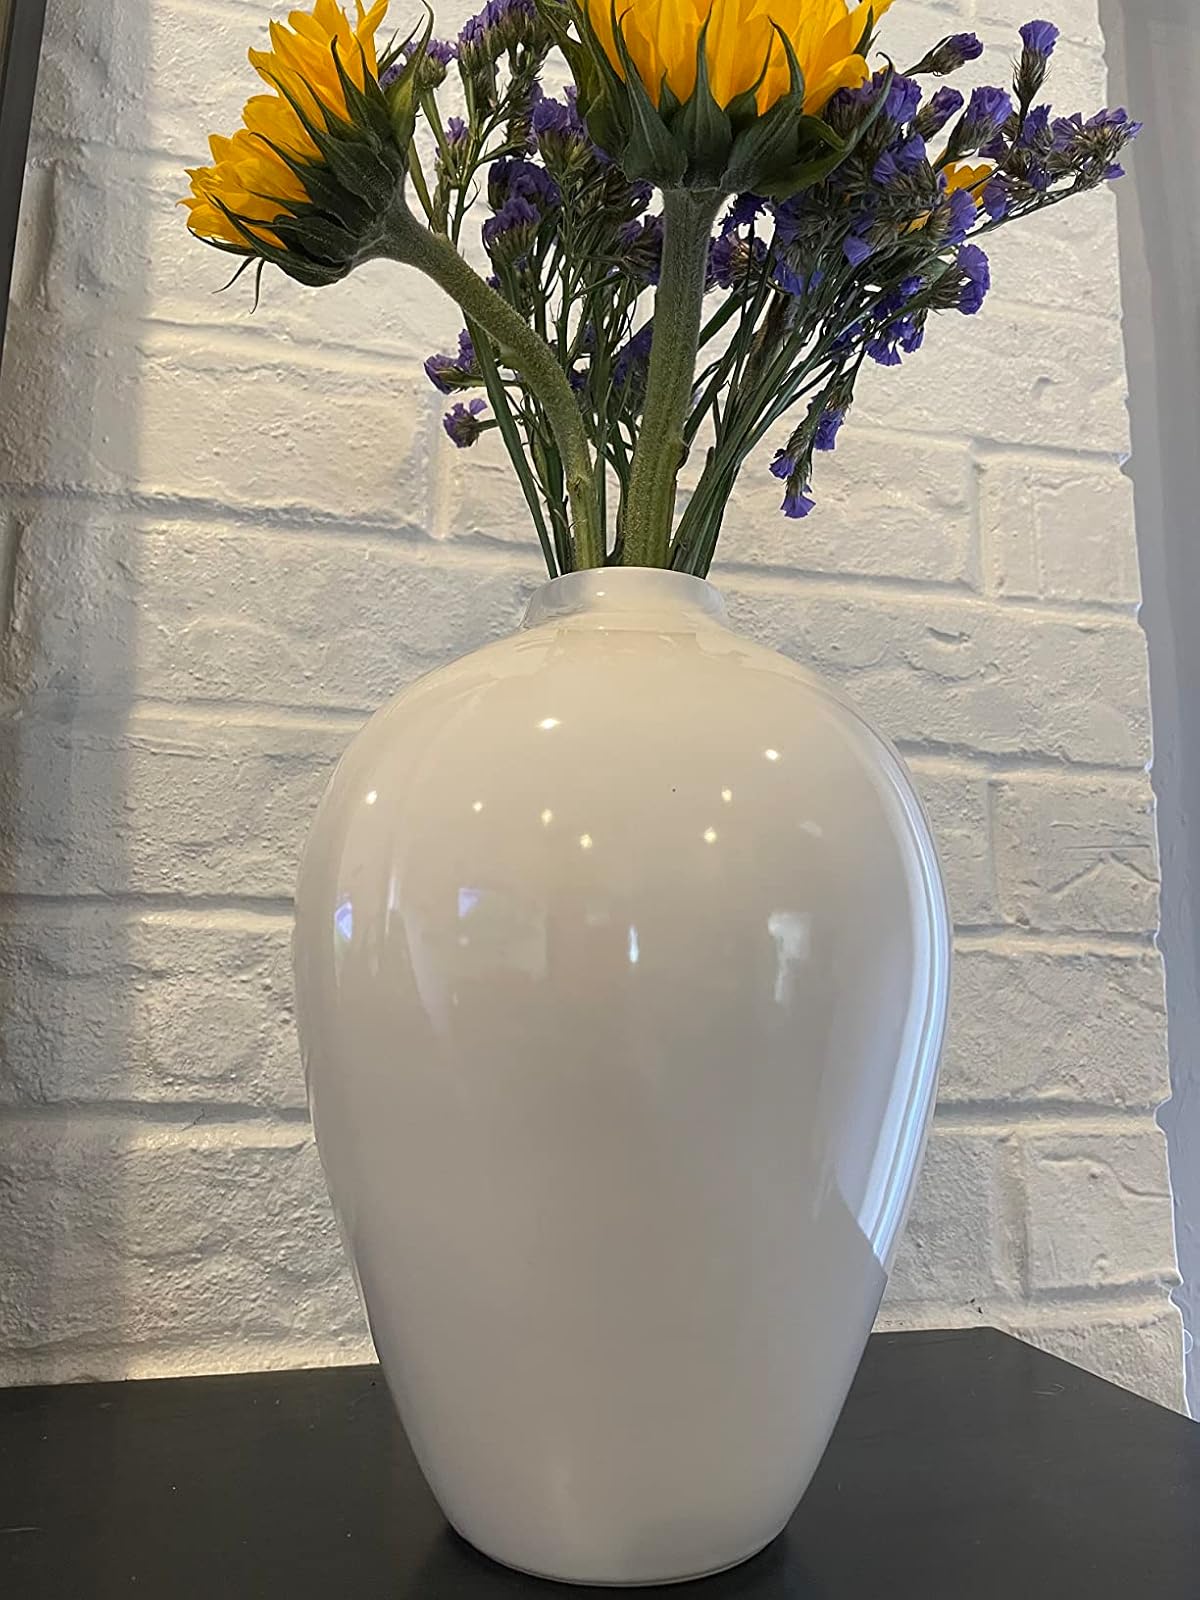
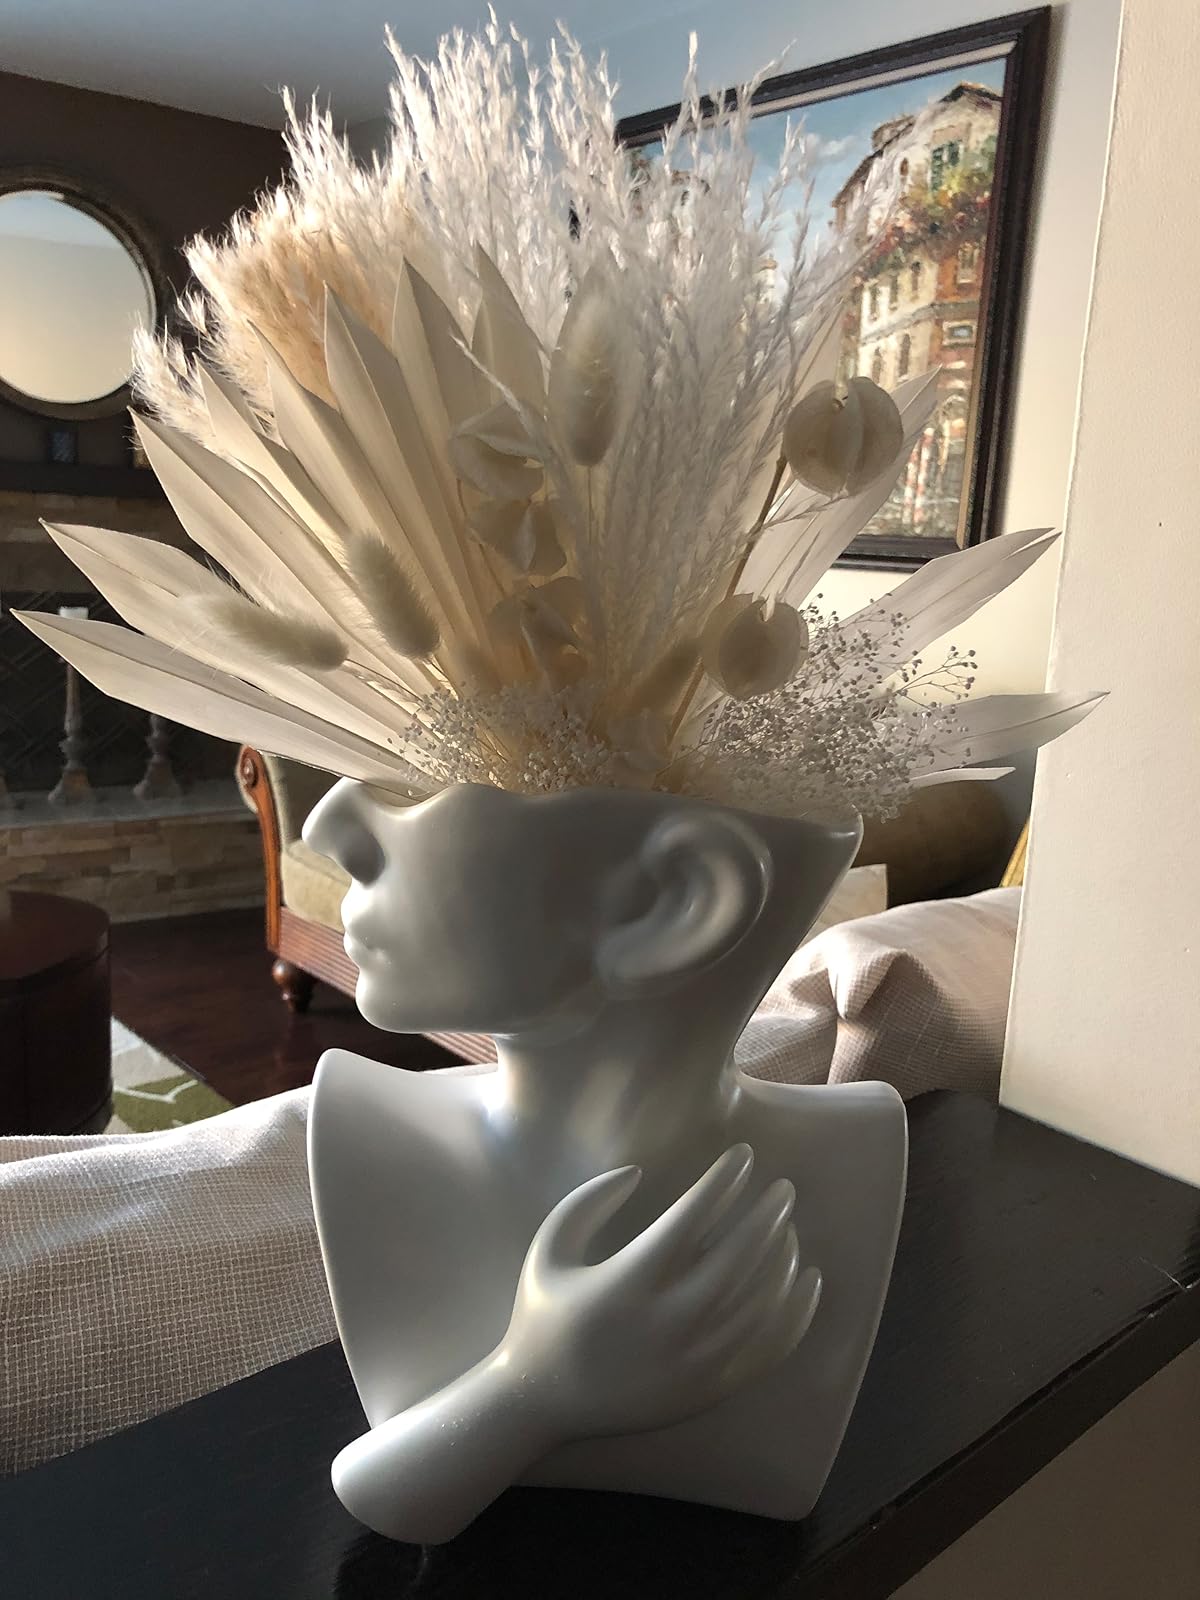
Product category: vase
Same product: no